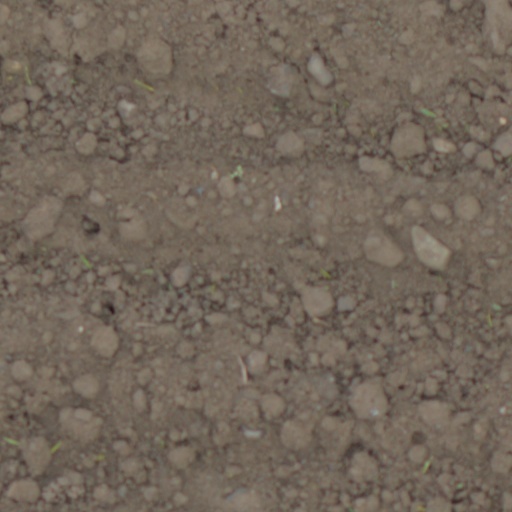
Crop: wheat